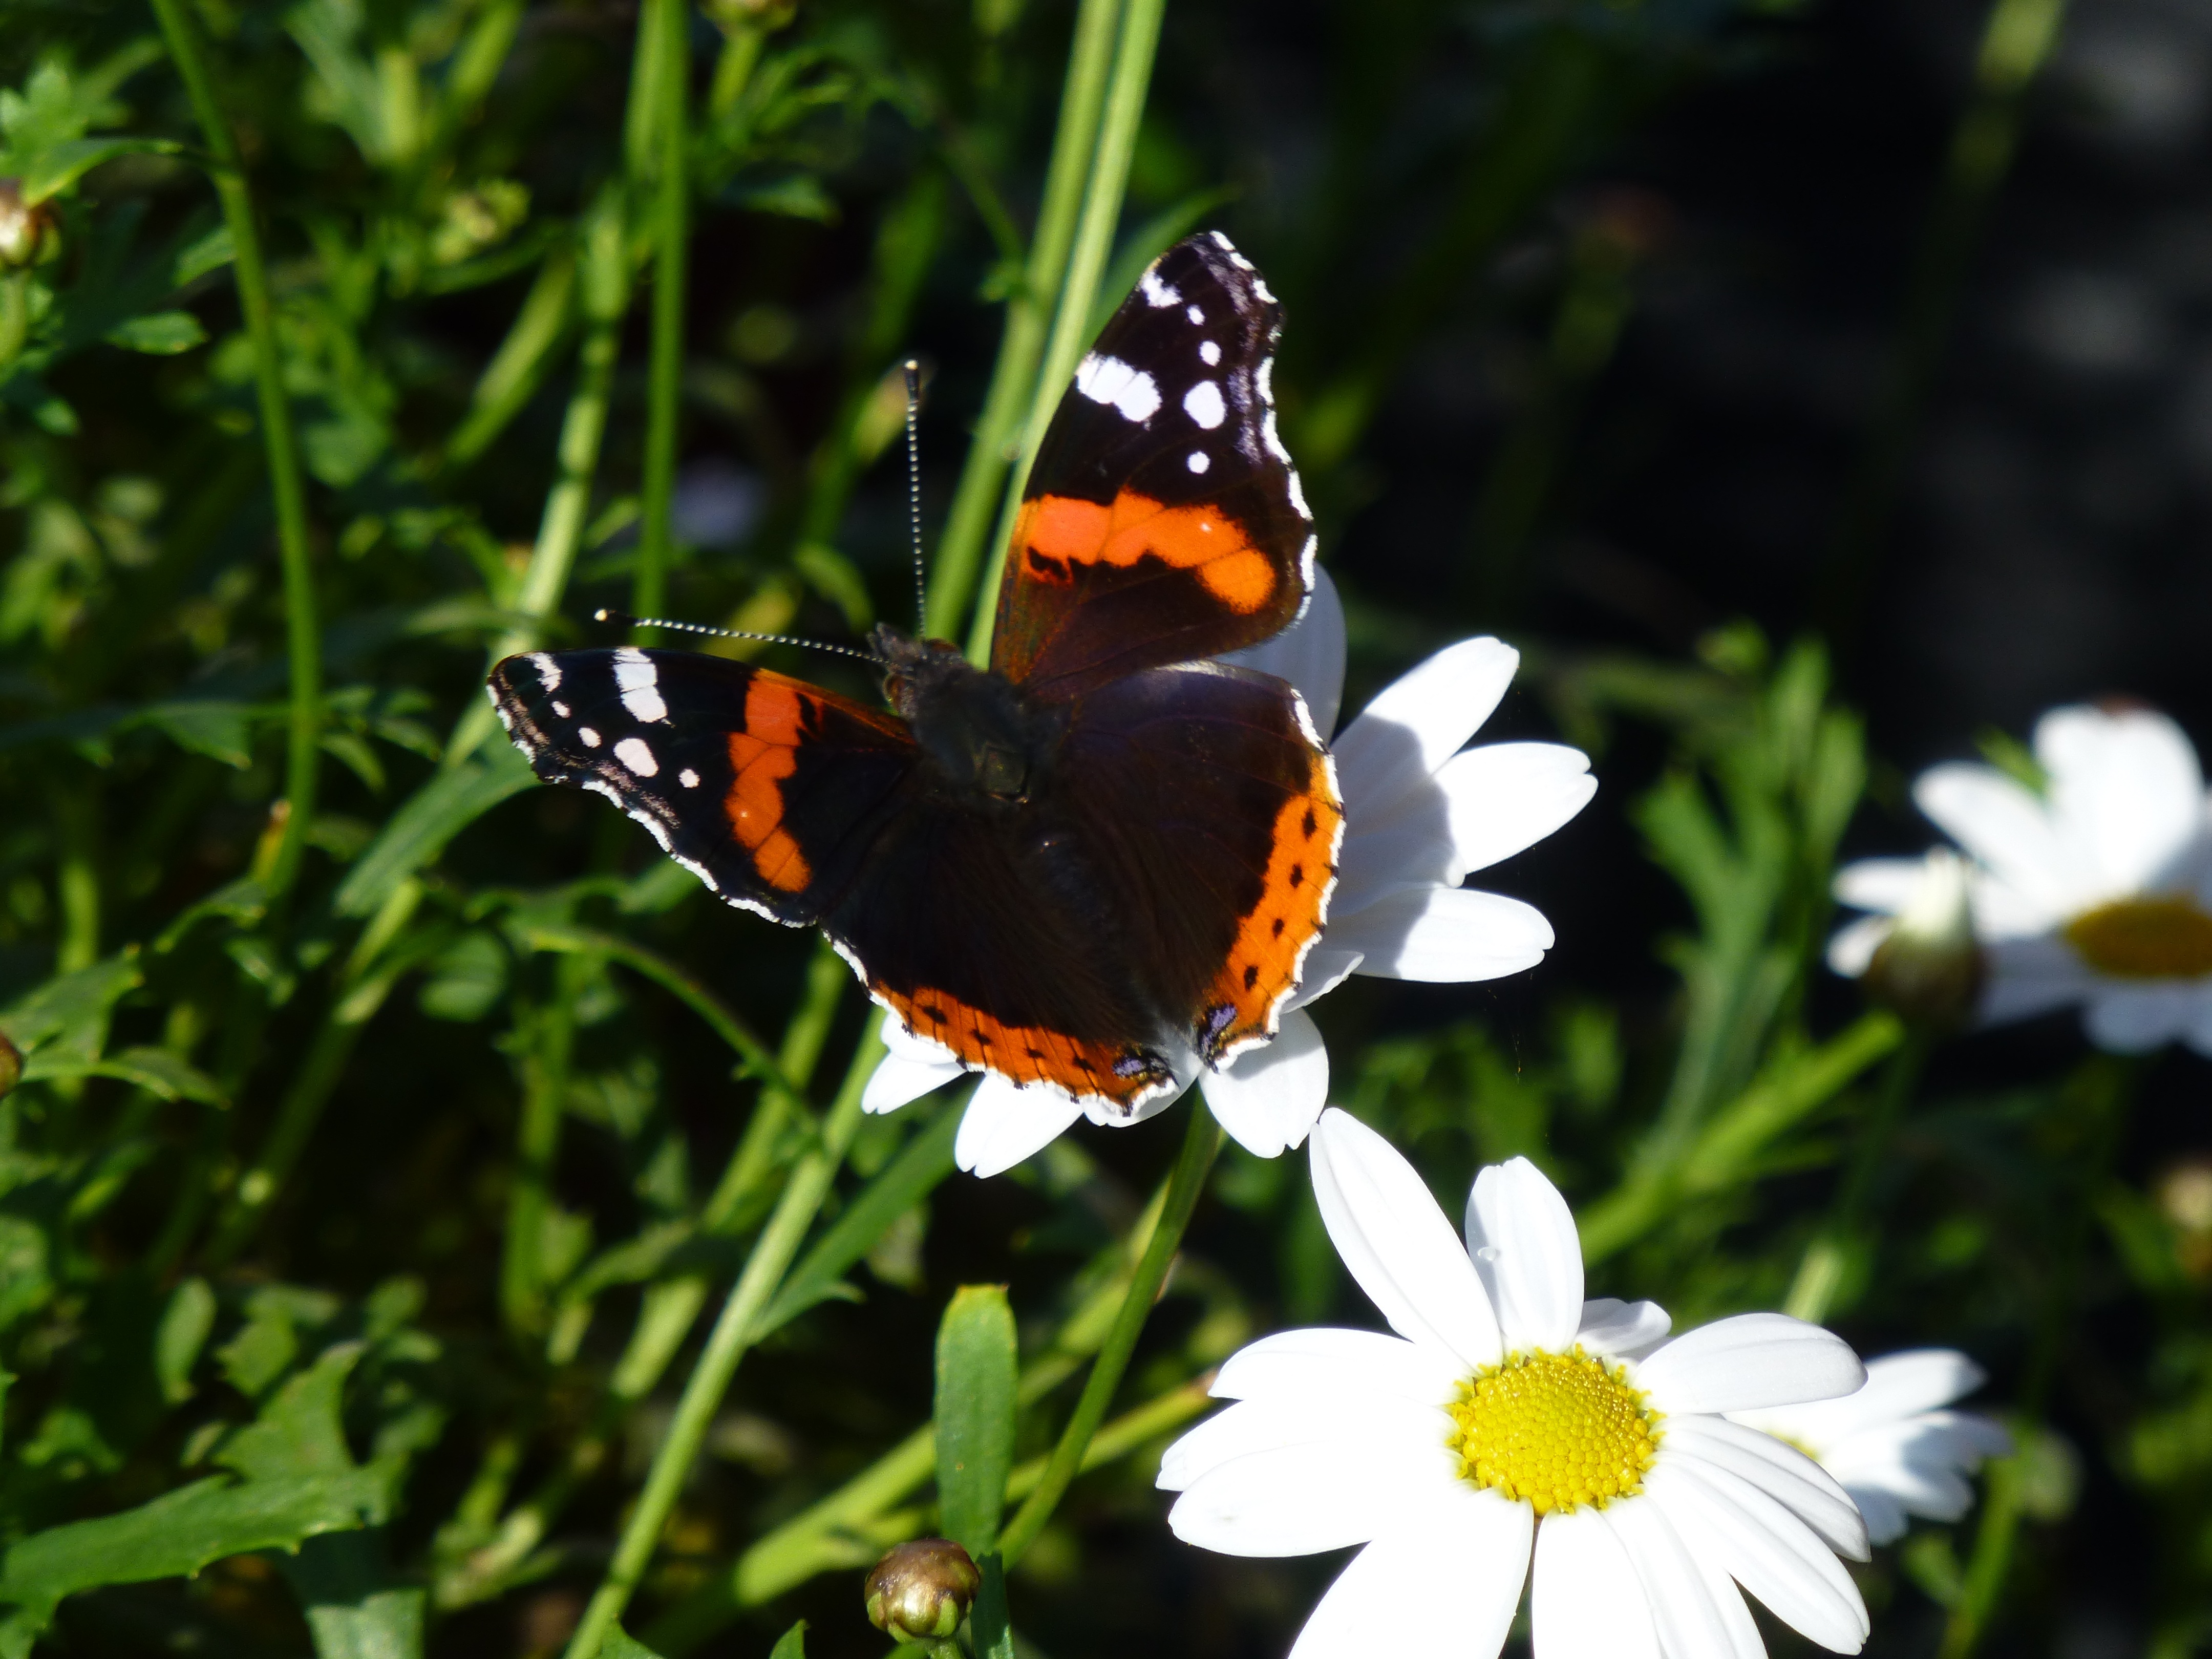
nature, plant, flower, summer, wildlife, insect, botany, butterfly, flora, fauna, invertebrate, nectar, macro photography, arthropod, moths and butterflies